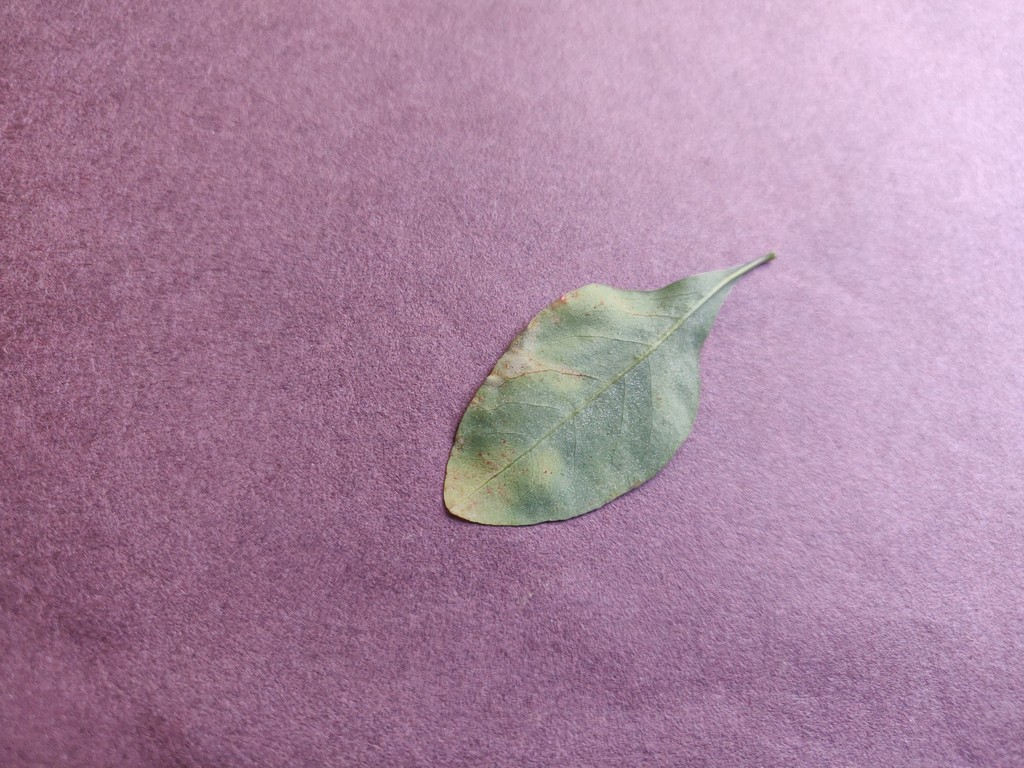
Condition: Unhealthy
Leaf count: single
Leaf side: back